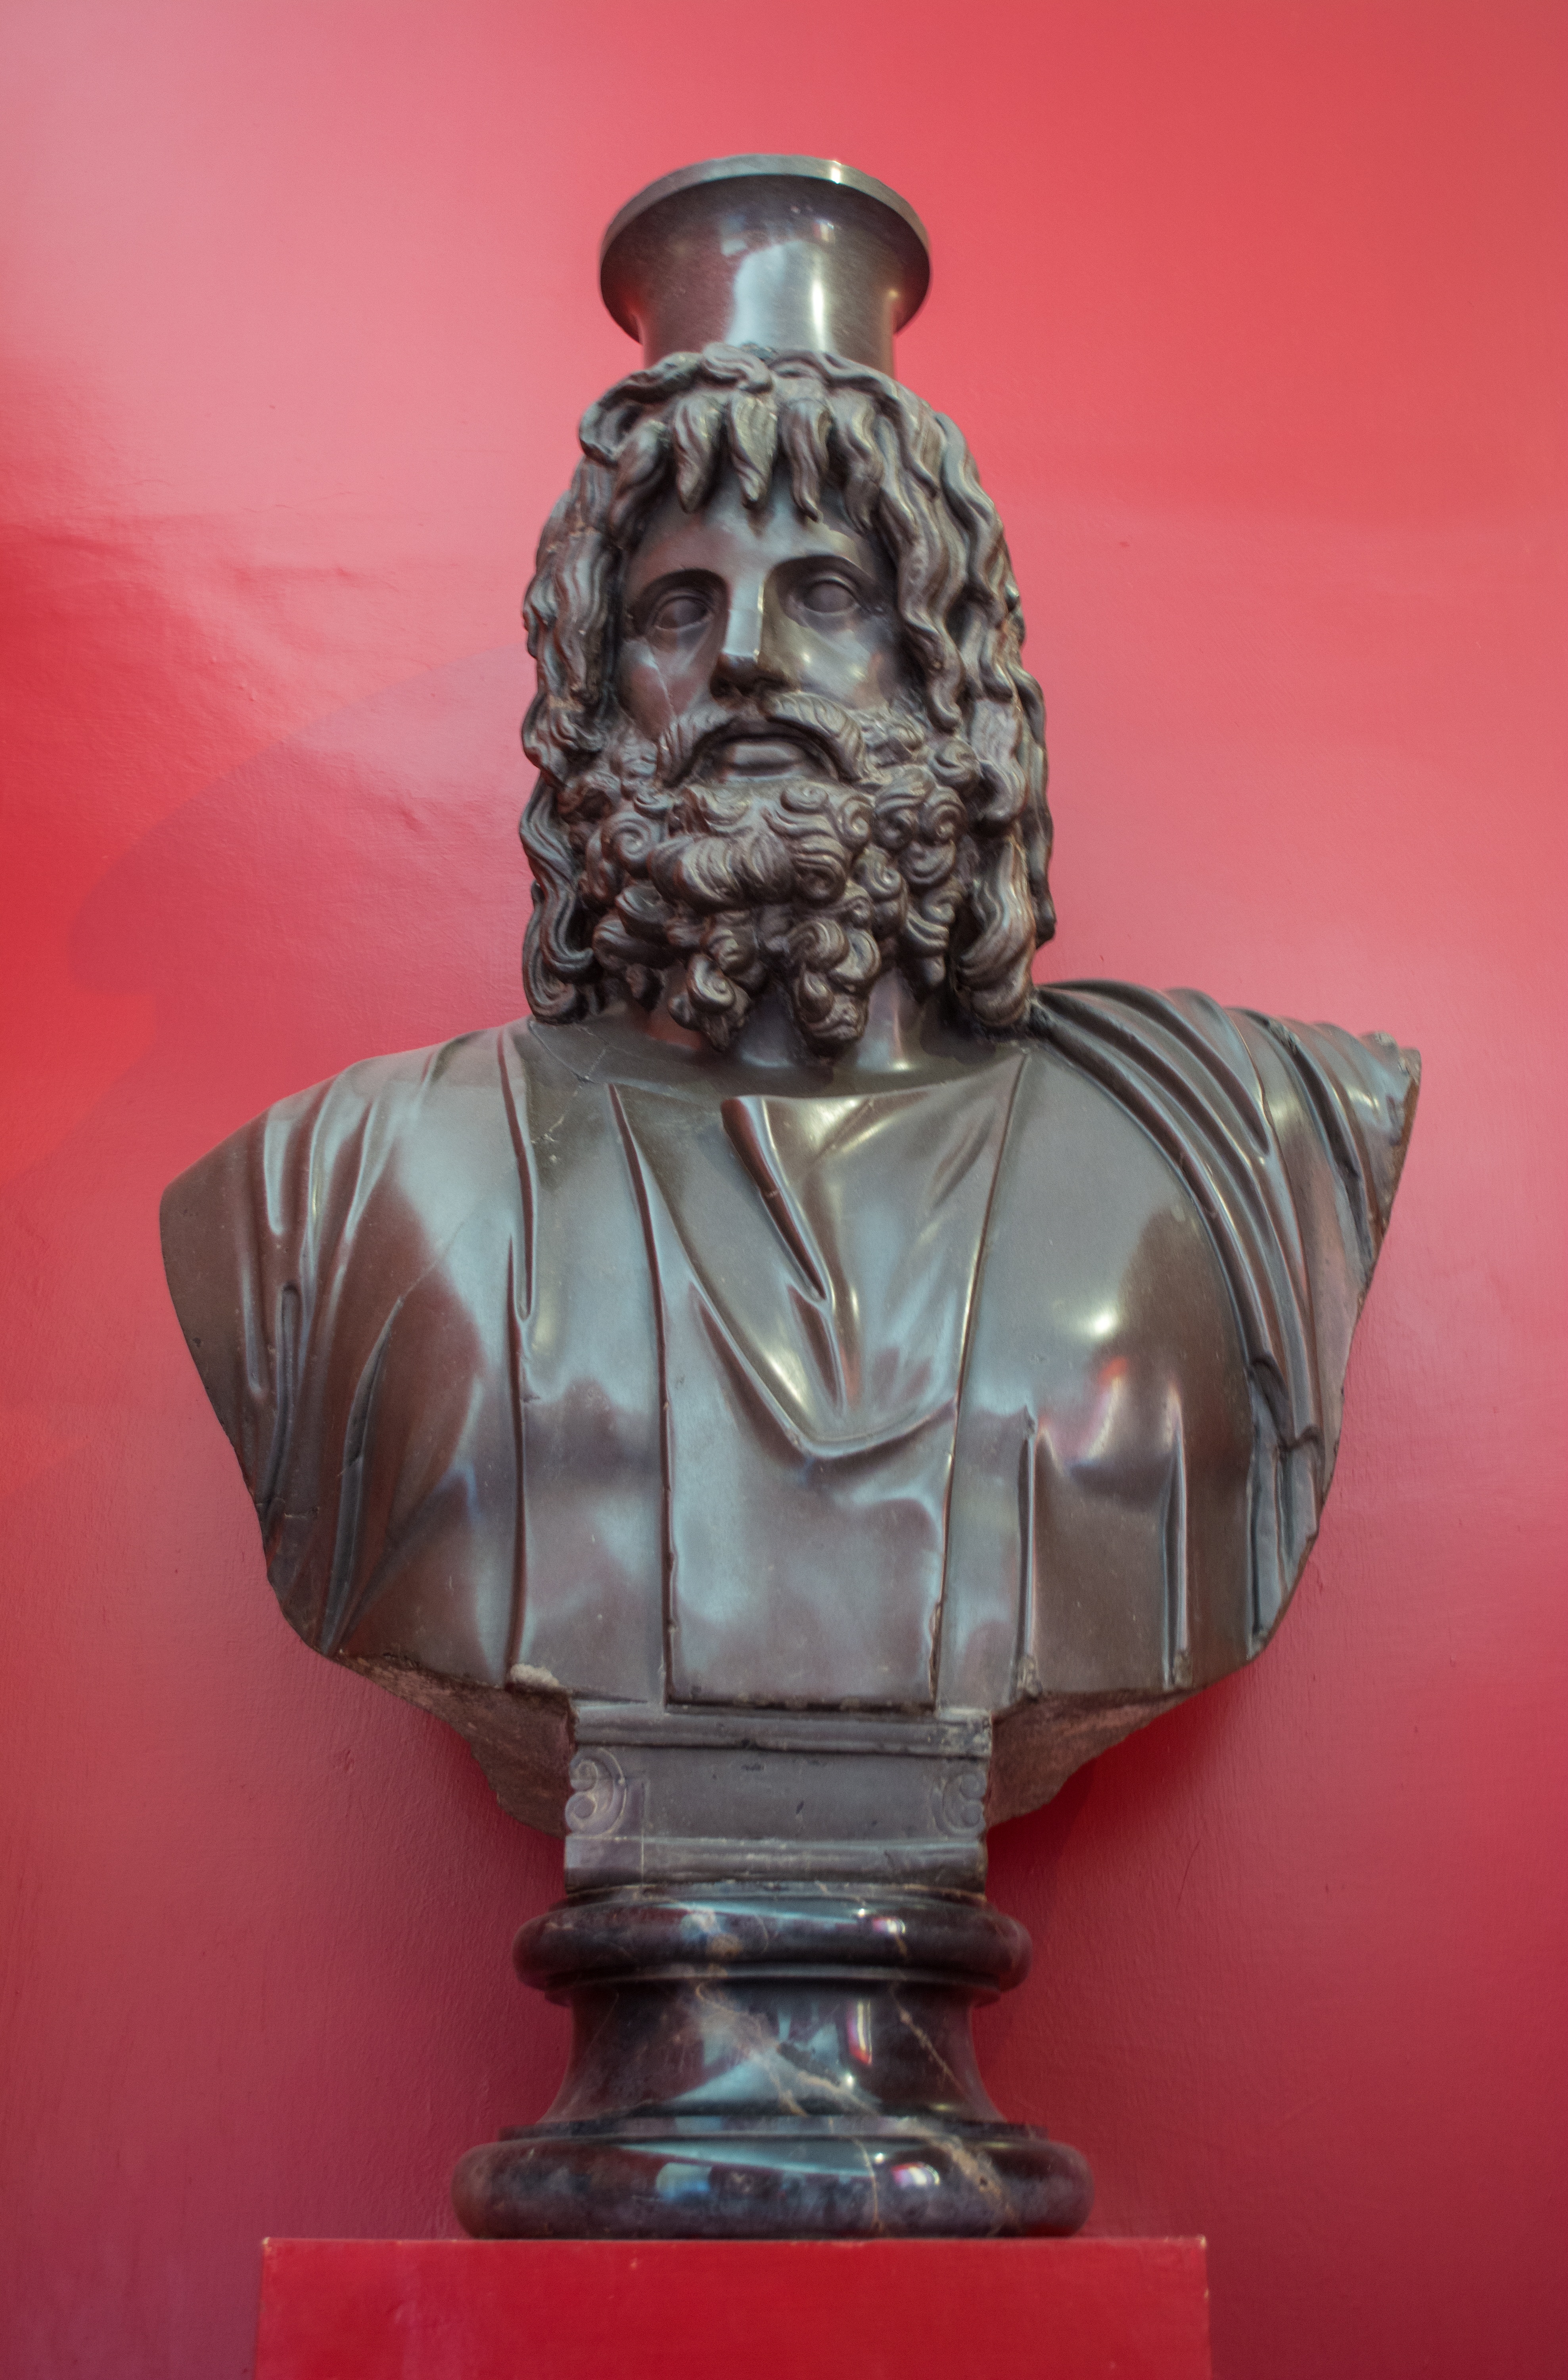
monument, statue, museum, italy, lighting, sculpture, art, rome, bust, carving, the vatican